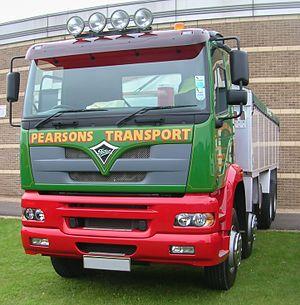
Foden était un constructeur britannique de camions et de bus créé en 1856 à Sandbach, dans le Cheshire, en Angleterre. Paccar a racheté la société en 1980, et a cessé d'utiliser la marque en 2006.